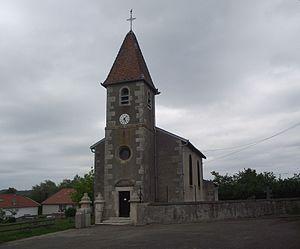
Église Saint Martin à Manoncourt-en-Woëvre
Manoncourt-en-Woëvre est une commune française située dans le département de Meurthe-et-Moselle en région Grand Est.